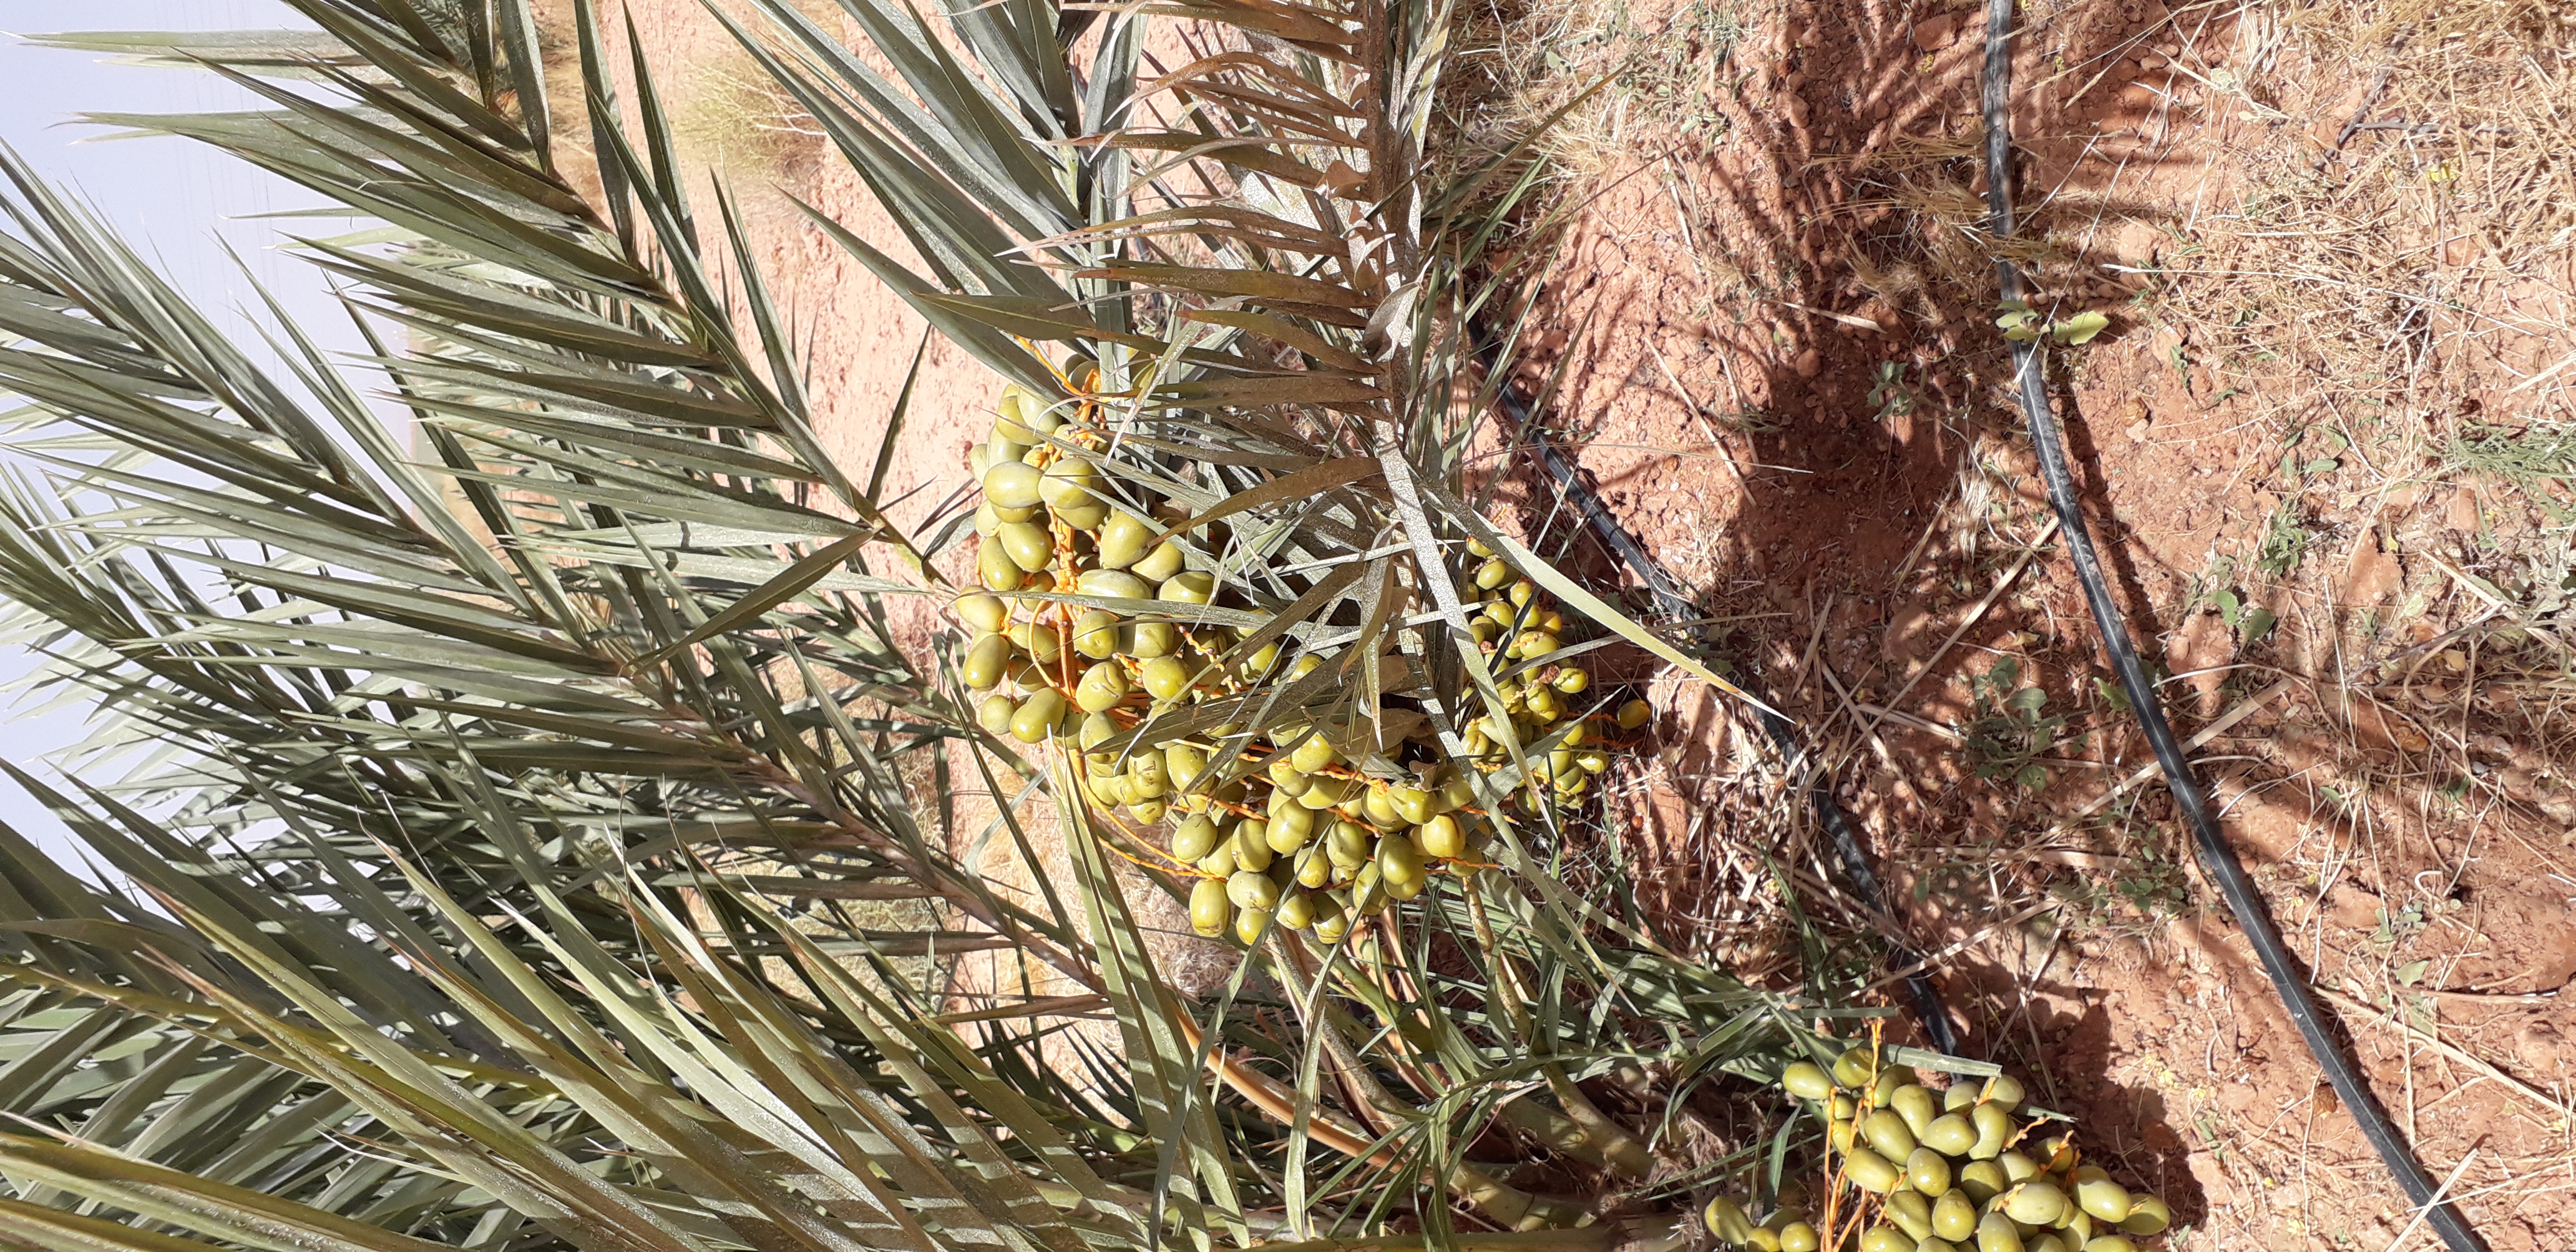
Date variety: Boufagous